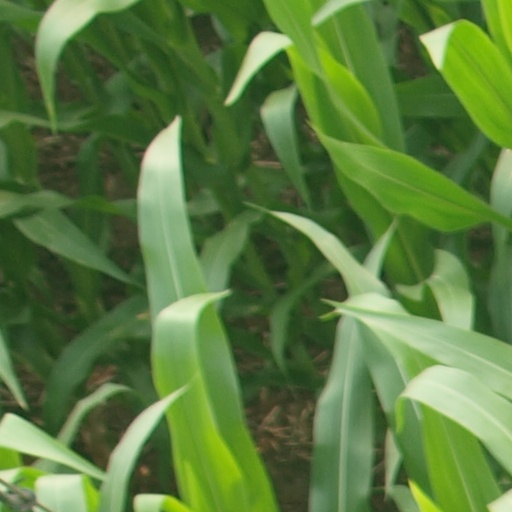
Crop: maize; corn